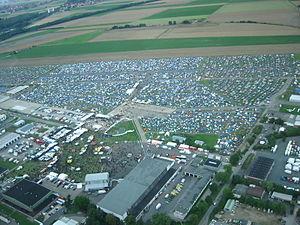
Le M'era Luna Festival est un festival de musiques gothique et metal ayant lieu tous les deuxièmes week-ends d'août, dans la ville d'Hildesheim en Allemagne depuis 2000. Le M'era Luna prend place sur l'aéroport d'Hildesheim.